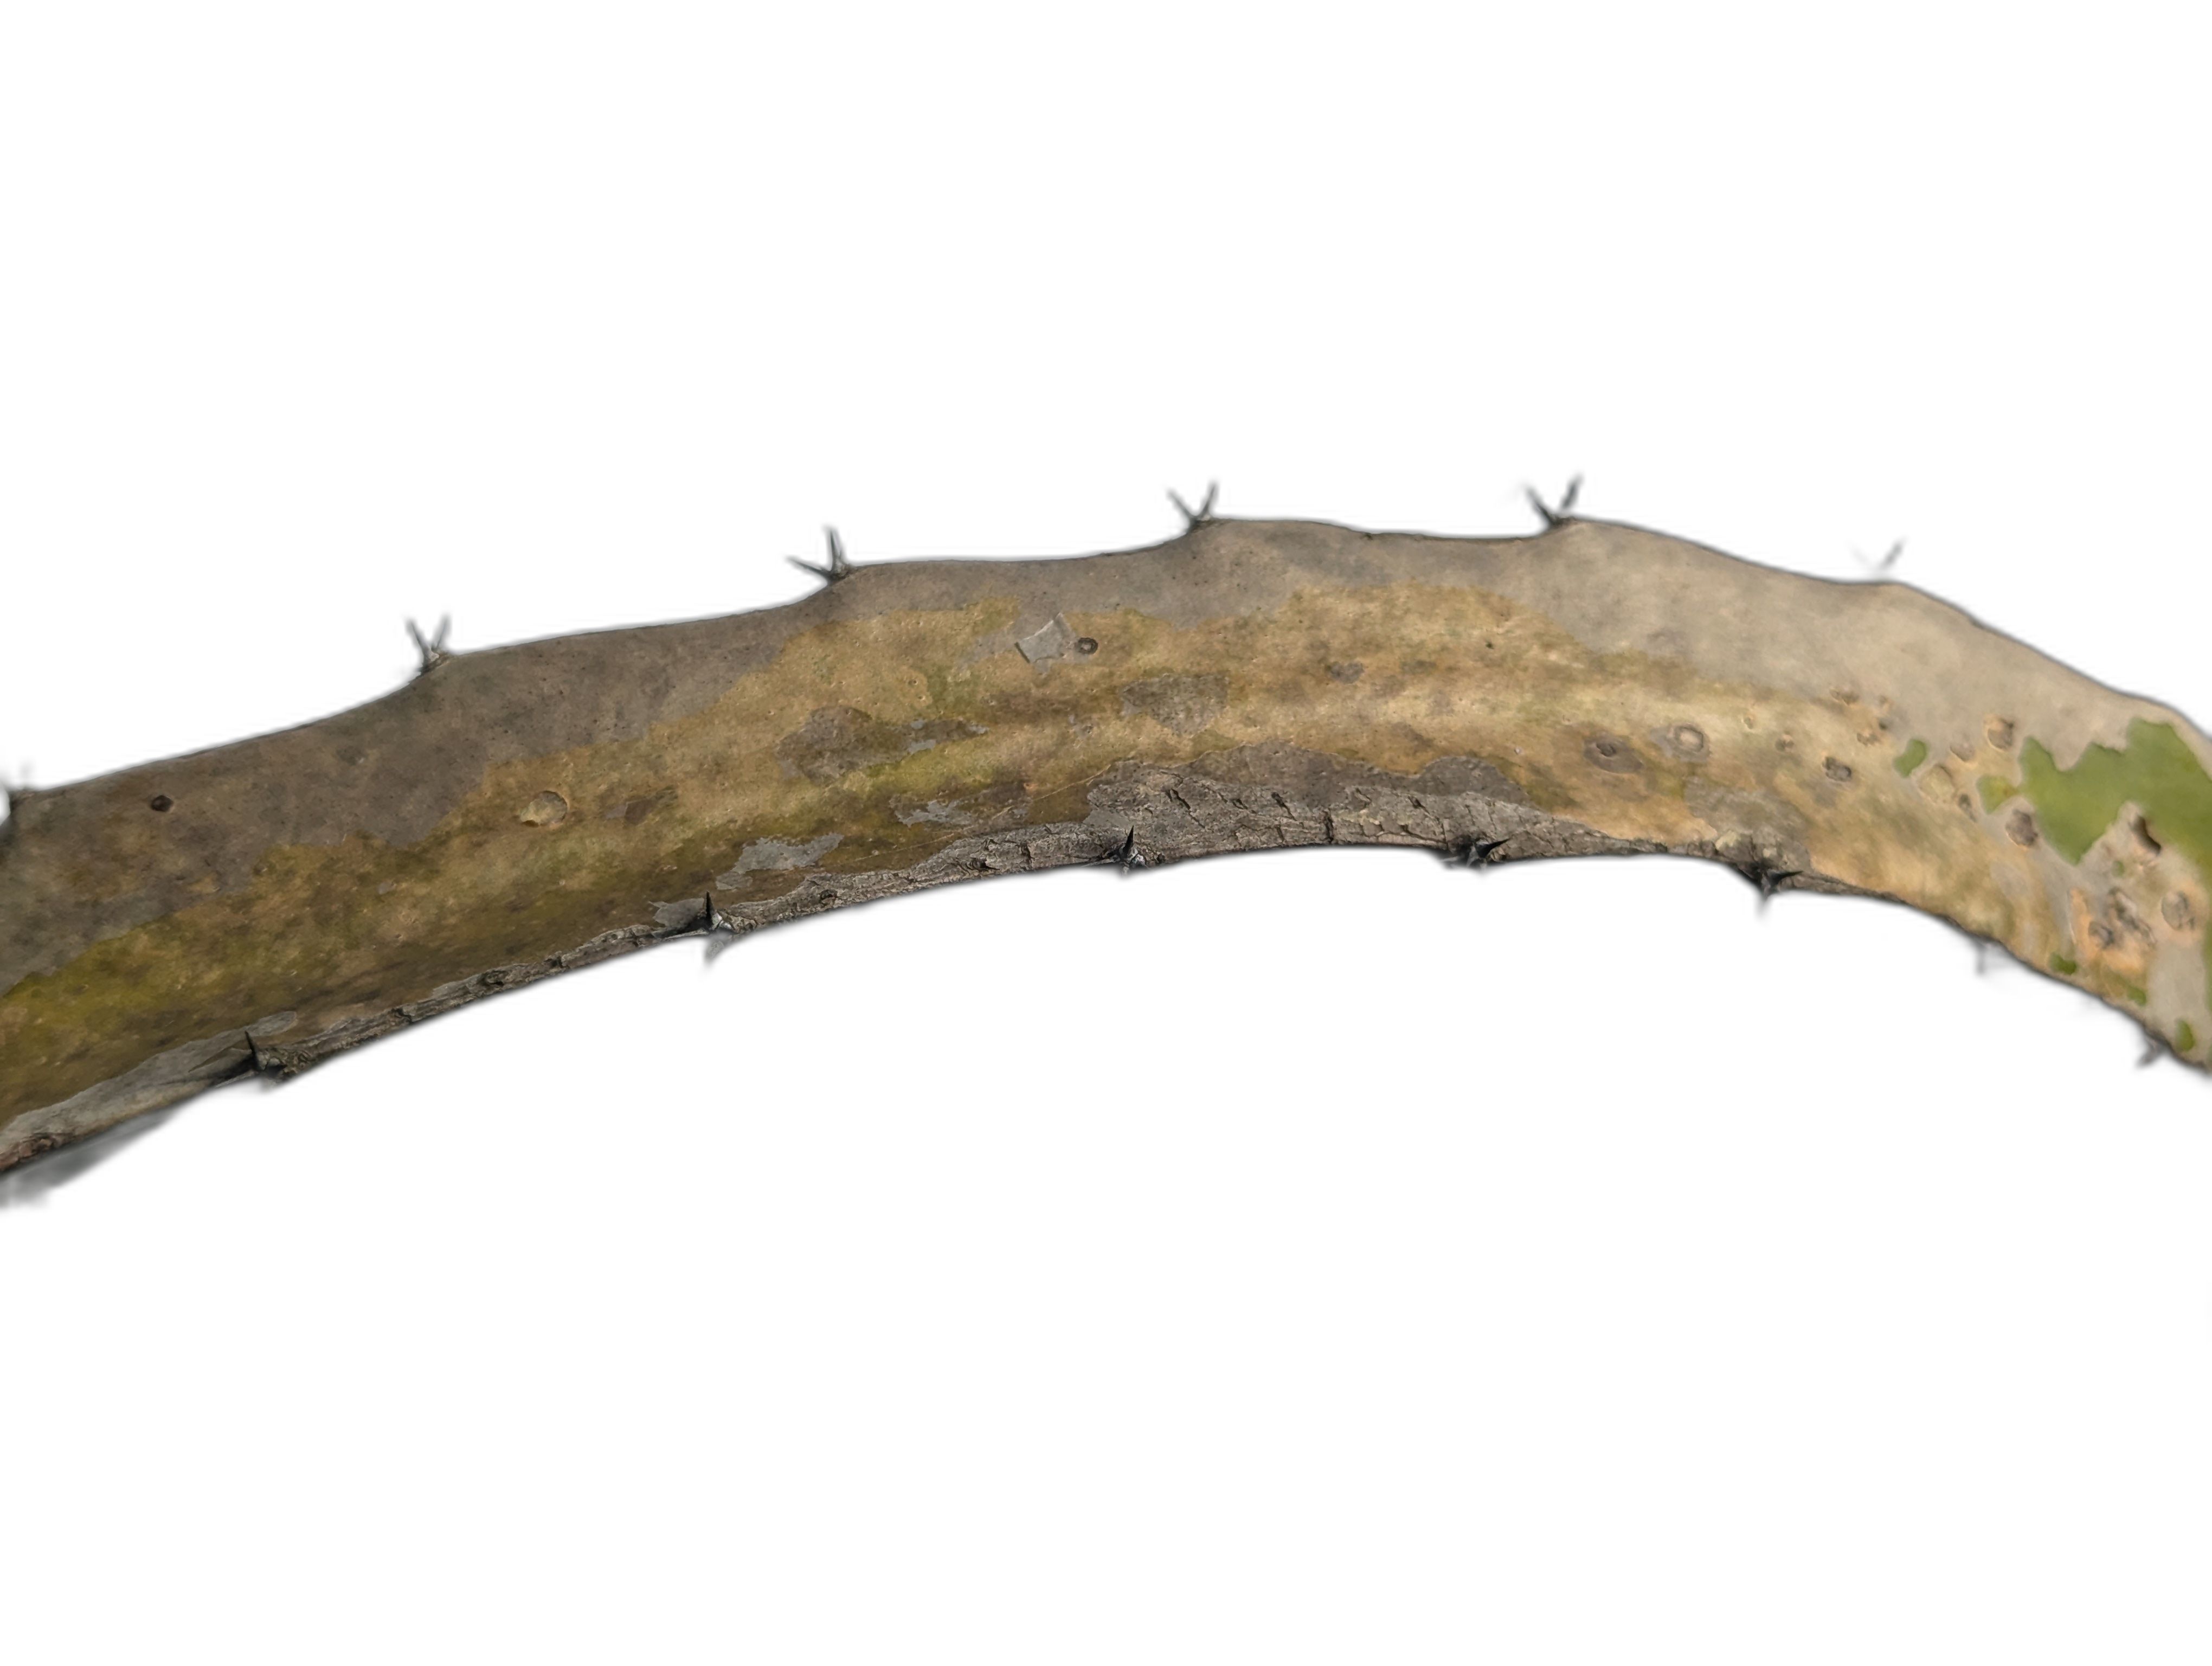
Label: Bad leaf